Ethel McMillan

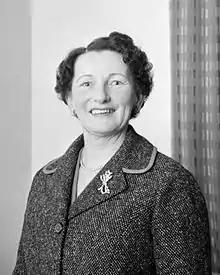
McMillan in 1959

Ethel Emma McMillan (née Black, 12 May 1904 – 13 August 1987) was a New Zealand politician of the Labour Party. She was a Member of Parliament for Dunedin electorates for 22 years, but despite her political seniority, was not appointed a cabinet minister. She was very active in local affairs in Otago and was the first woman to be elected to Dunedin City Council.